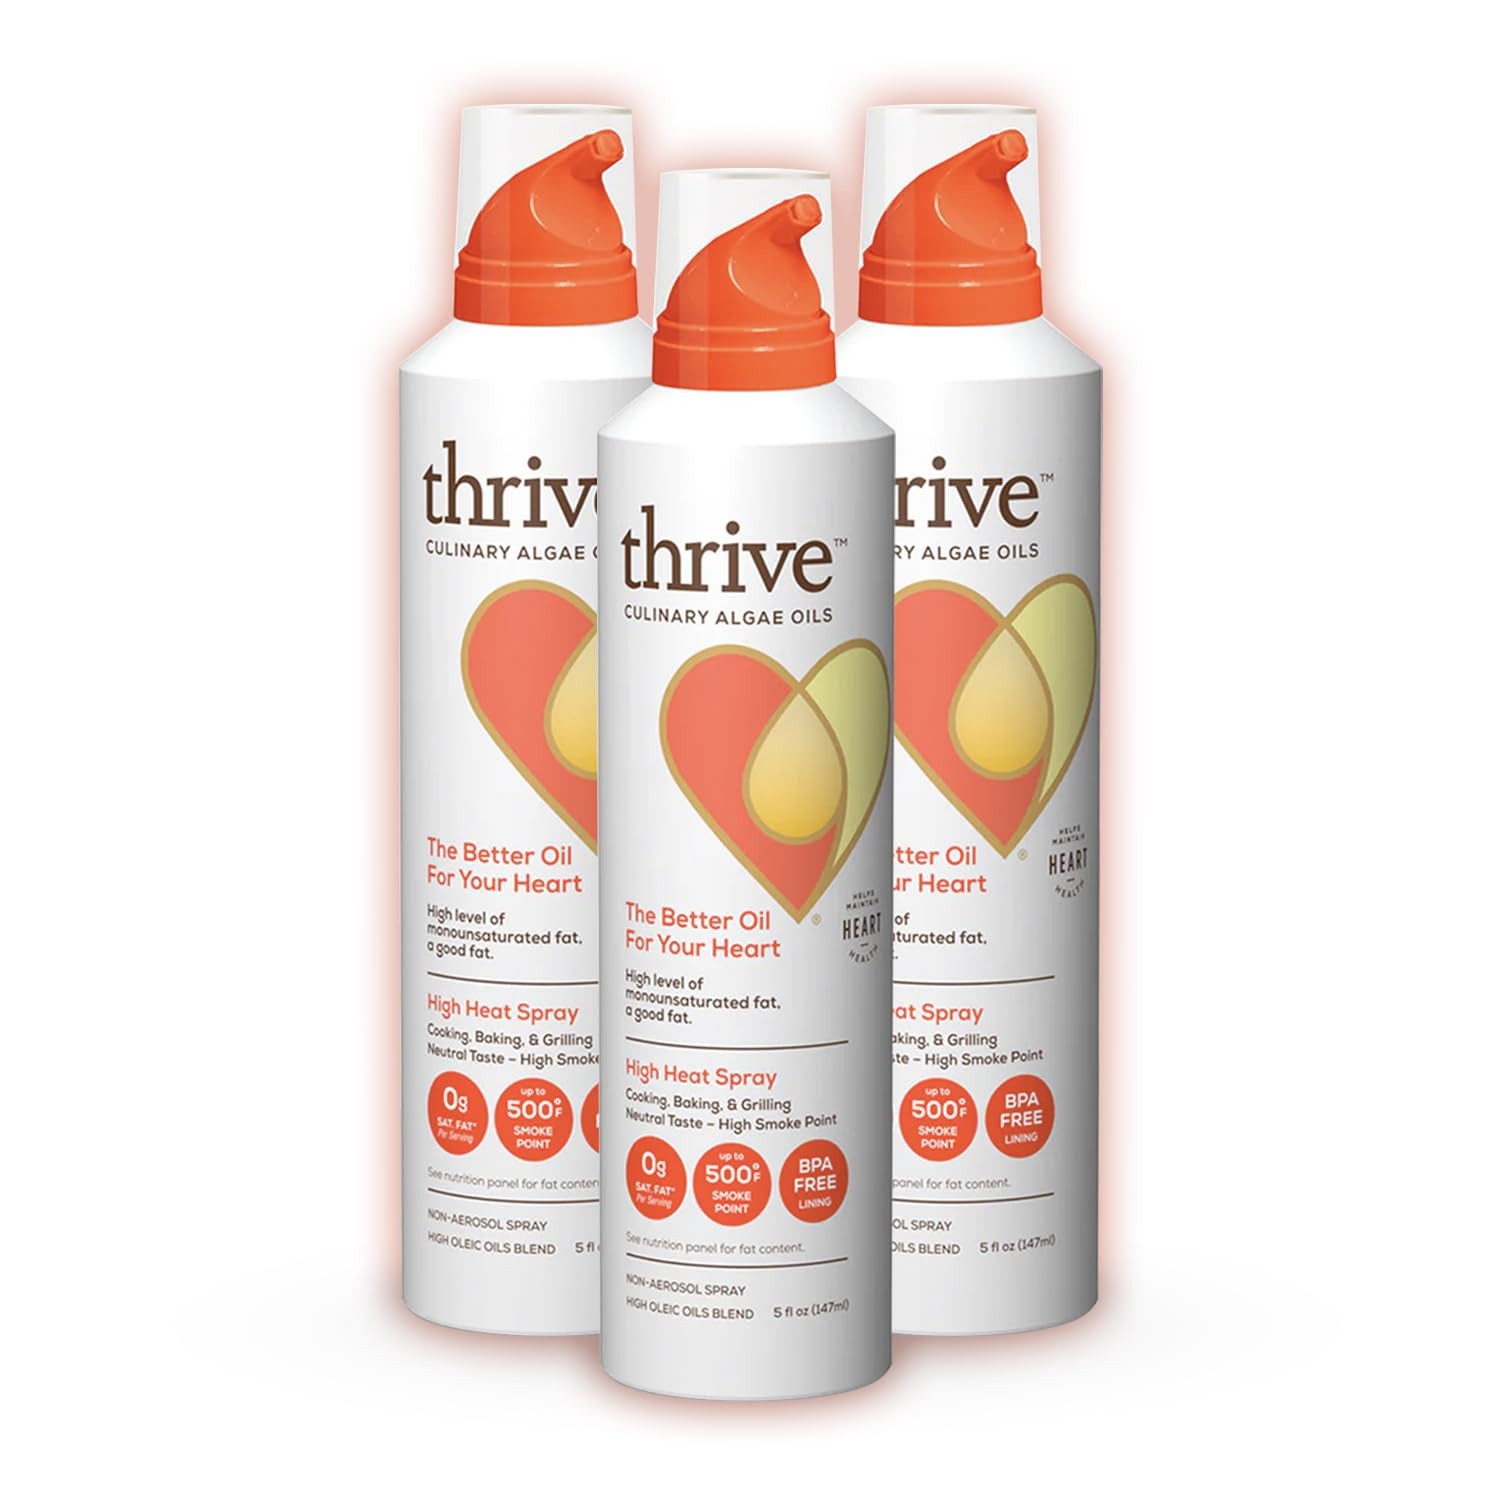
Item Name: Thrive Cooking Spray – Everyday Algae Oil Culinary Blend High Heat Spray, Heart and Health-Conscious, Rich in Omega-9 Monounsaturated Fat (85%), Low Omega-6, Blended with UltraSun, 5 fl oz, 3 Pack
Bullet Point 1: NUTRITIONALLY SUPERIOR: Thrive Everyday High Heat Spray contains a blend of algae and high oleic sunflower oil to provide the highest levels of good fats with ≥75% less omega-6 than regular cooking oils, helping to minimize inflammation and oxidative stress.
Bullet Point 2: HEALTH-CONSCIOUS CHOICE: Offers a healthier alternative to traditional cooking spray oils, with potential benefits for heart health and cholesterol management.
Bullet Point 3: UNPARALLELED COOKING PERFORMANCE: With a high smoke point of 500ºF, our algae oil spray blend is perfect for everyday use in grilling, roasting, and sautéing, letting the natural flavors of your food shine through.
Bullet Point 4: VERSATILE & FLAVORFUL: A light, neutral taste that enhances any dish, from salad dressings to grilled meats. Contains the same amount of monounsaturated fat as 10 avocados in one spray can.
Bullet Point 5: DERIVED FROM NON-MARINE SOURCES: Contrary to common belief, this algae oil blend is sourced from the sap of the German chestnut tree, not marine algae, offering a unique and sustainable alternative to traditional sources.
Product Description: Introducing our revolutionary Algae Oil, a game-changer in the world of culinary oils. Sourced sustainably from the sap of the German chestnut tree, our spray oil offers a unique alternative to marine-derived products. With its high smoke point, it stands as the ideal companion for your cooking adventures, whether you're frying, baking, or sautéing. Its remarkably neutral taste ensures that the natural flavors of your dishes shine through, making it a versatile addition to any recipe. <br> <br> Rich in Omega-9 and low in saturated fats, our algae spray oil blend is not just about taste and versatility; it's also about making a health-conscious choice without compromising on flavor or performance. Whether you're whipping up a simple grilled cheese or a gourmet meal, our spray oil guarantees a light, clean taste that enhances your food without overpowering it. <br> <br> Beyond the kitchen, our commitment to sustainability and eco-friendly practices means that every bottle of our algae spray oil blend contributes to a healthier planet. Join us in making a difference, one delicious meal at a time. Experience the future of cooking with our Algae Oil – where health meets taste and sustainability.
Value: 15.0
Unit: Fl Oz

Price: 24.99